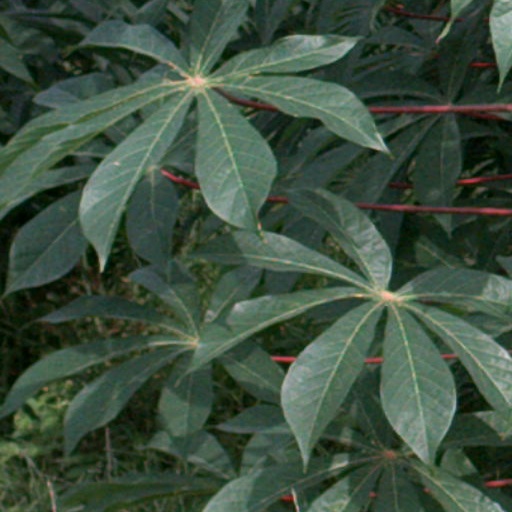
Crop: cassava